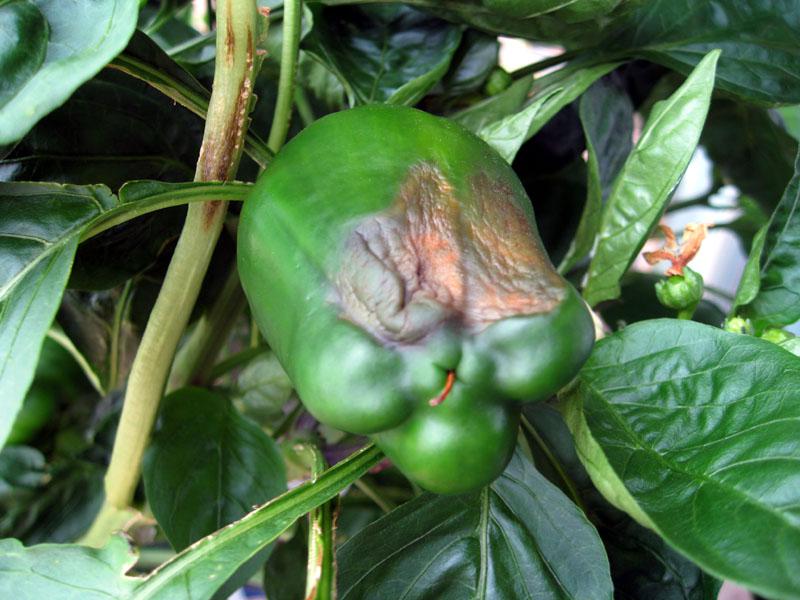
Plant: Bell pepper
Disease: bell pepper blossom end rot